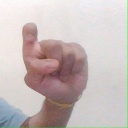
अक्षर: इ